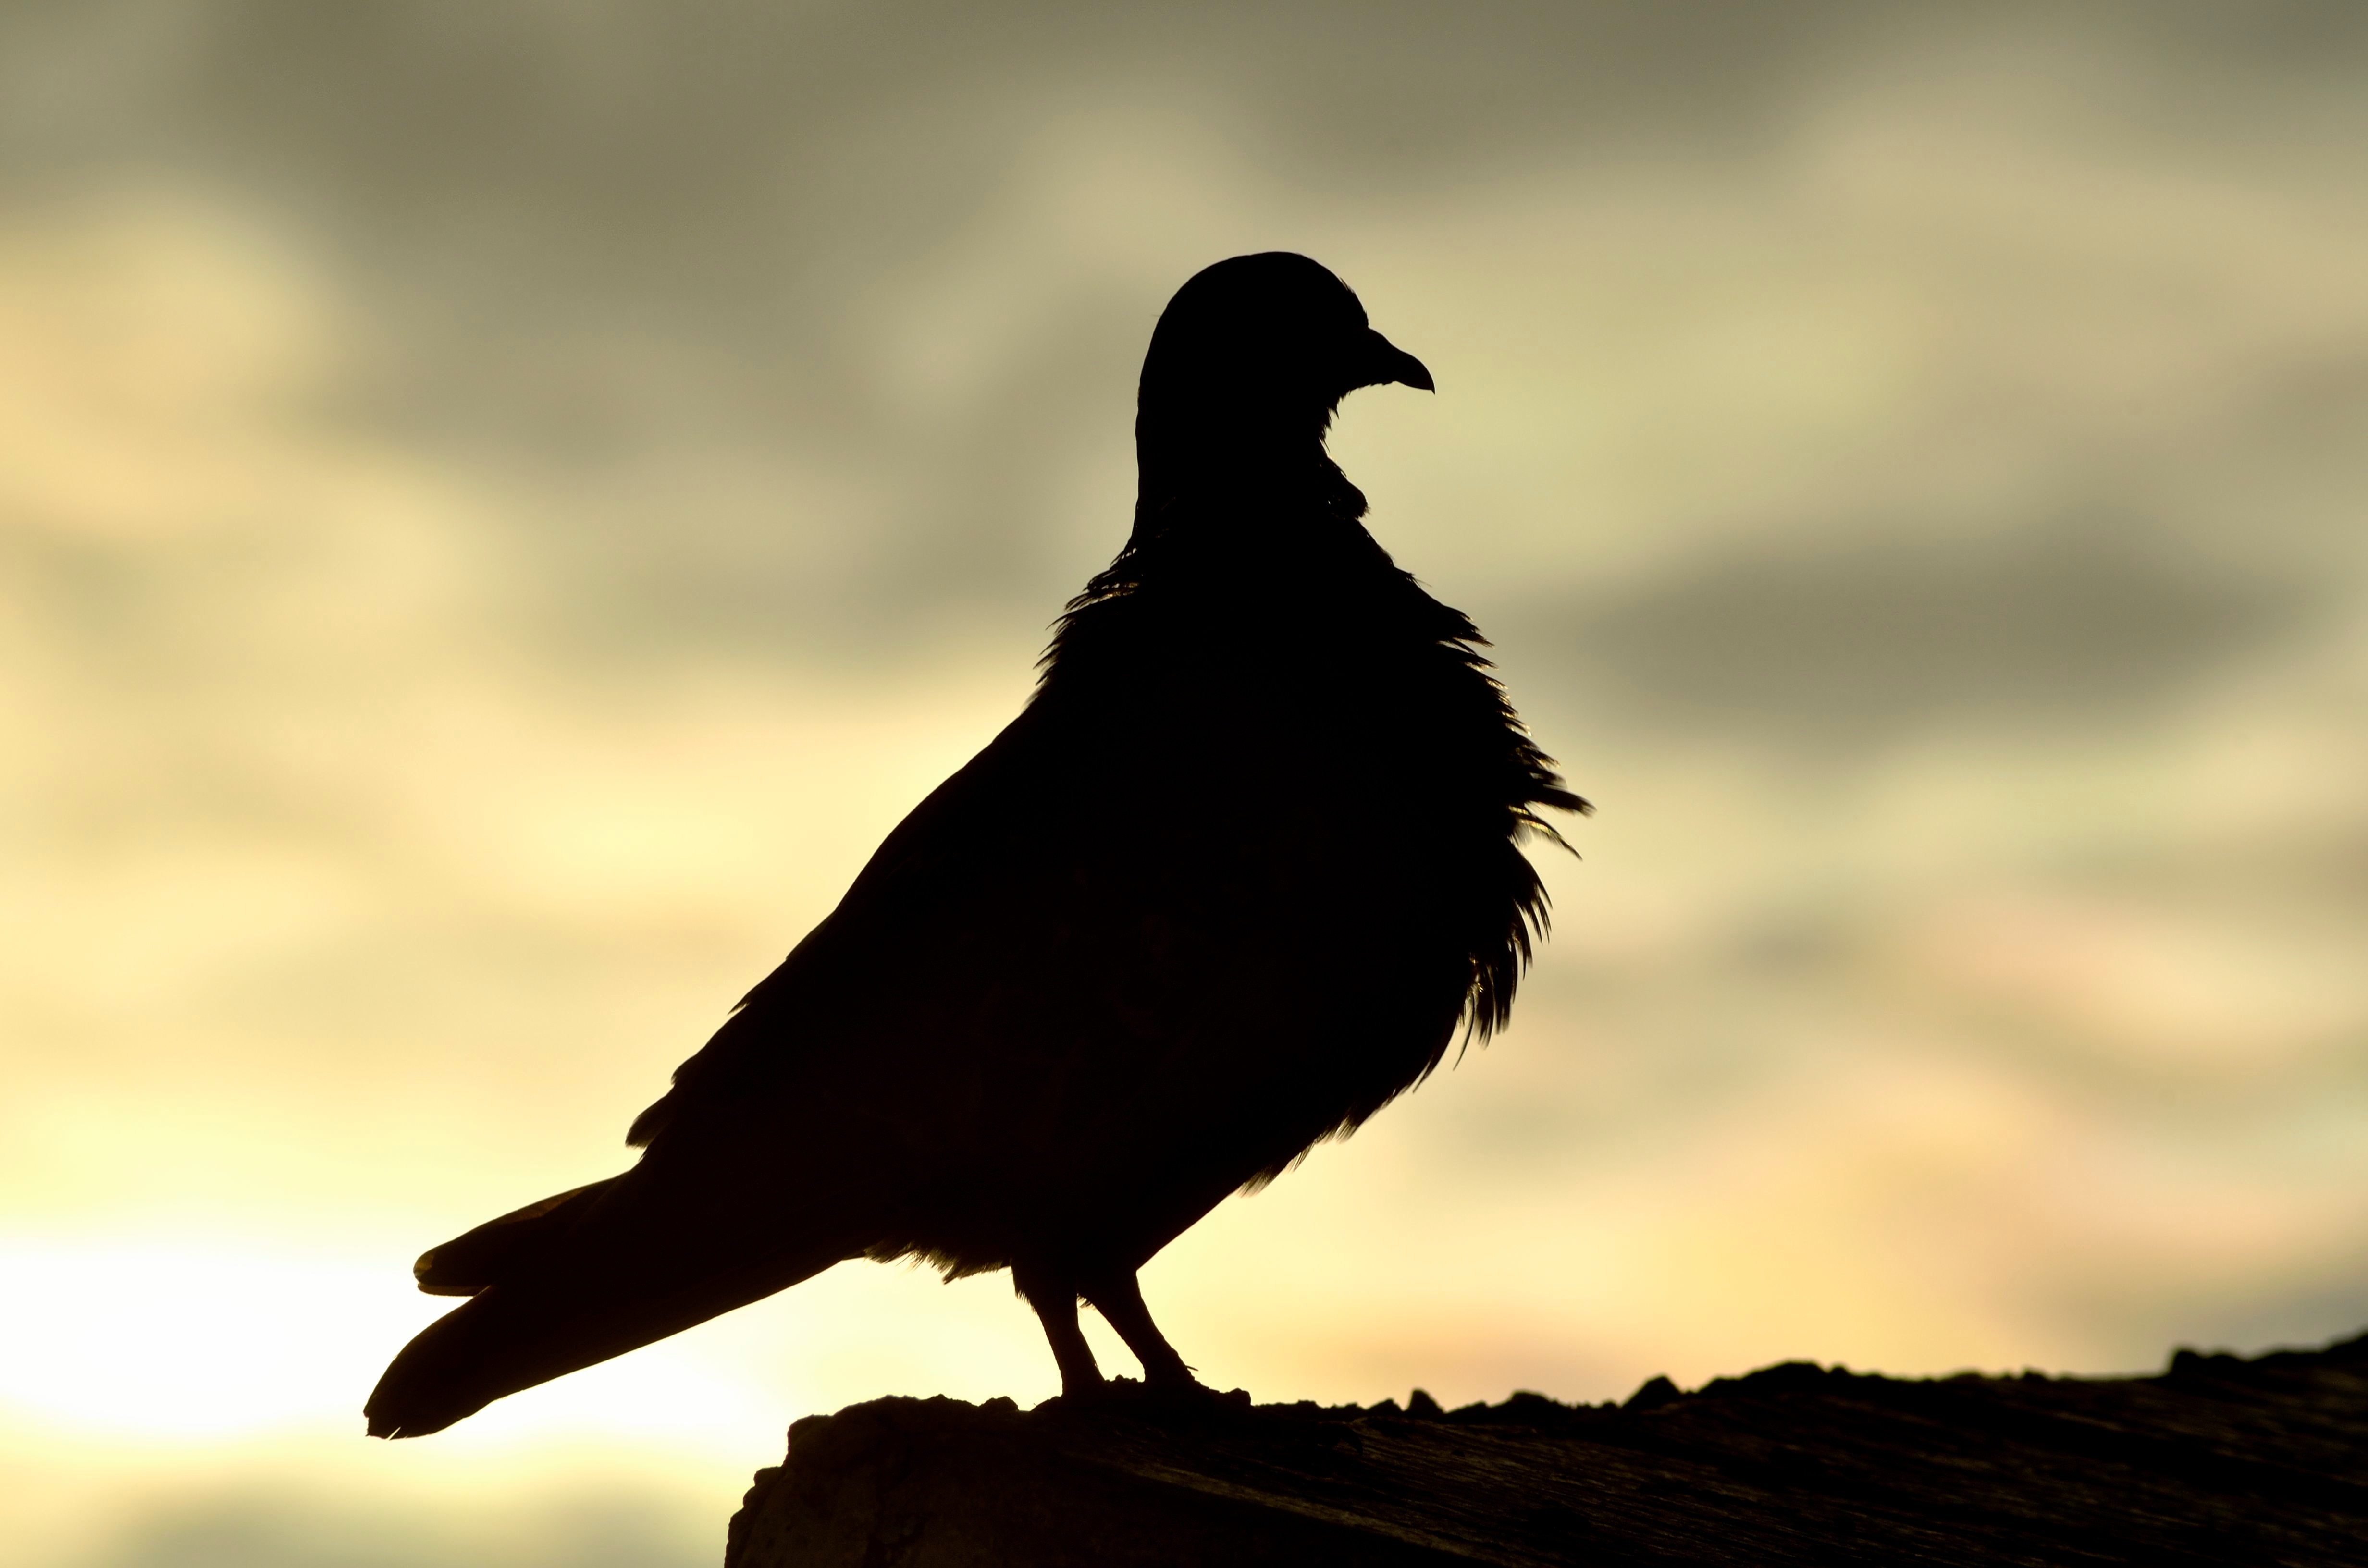
silhouette, bird, wing, wildlife, beak, fauna, crow, vertebrate, raven, perching bird